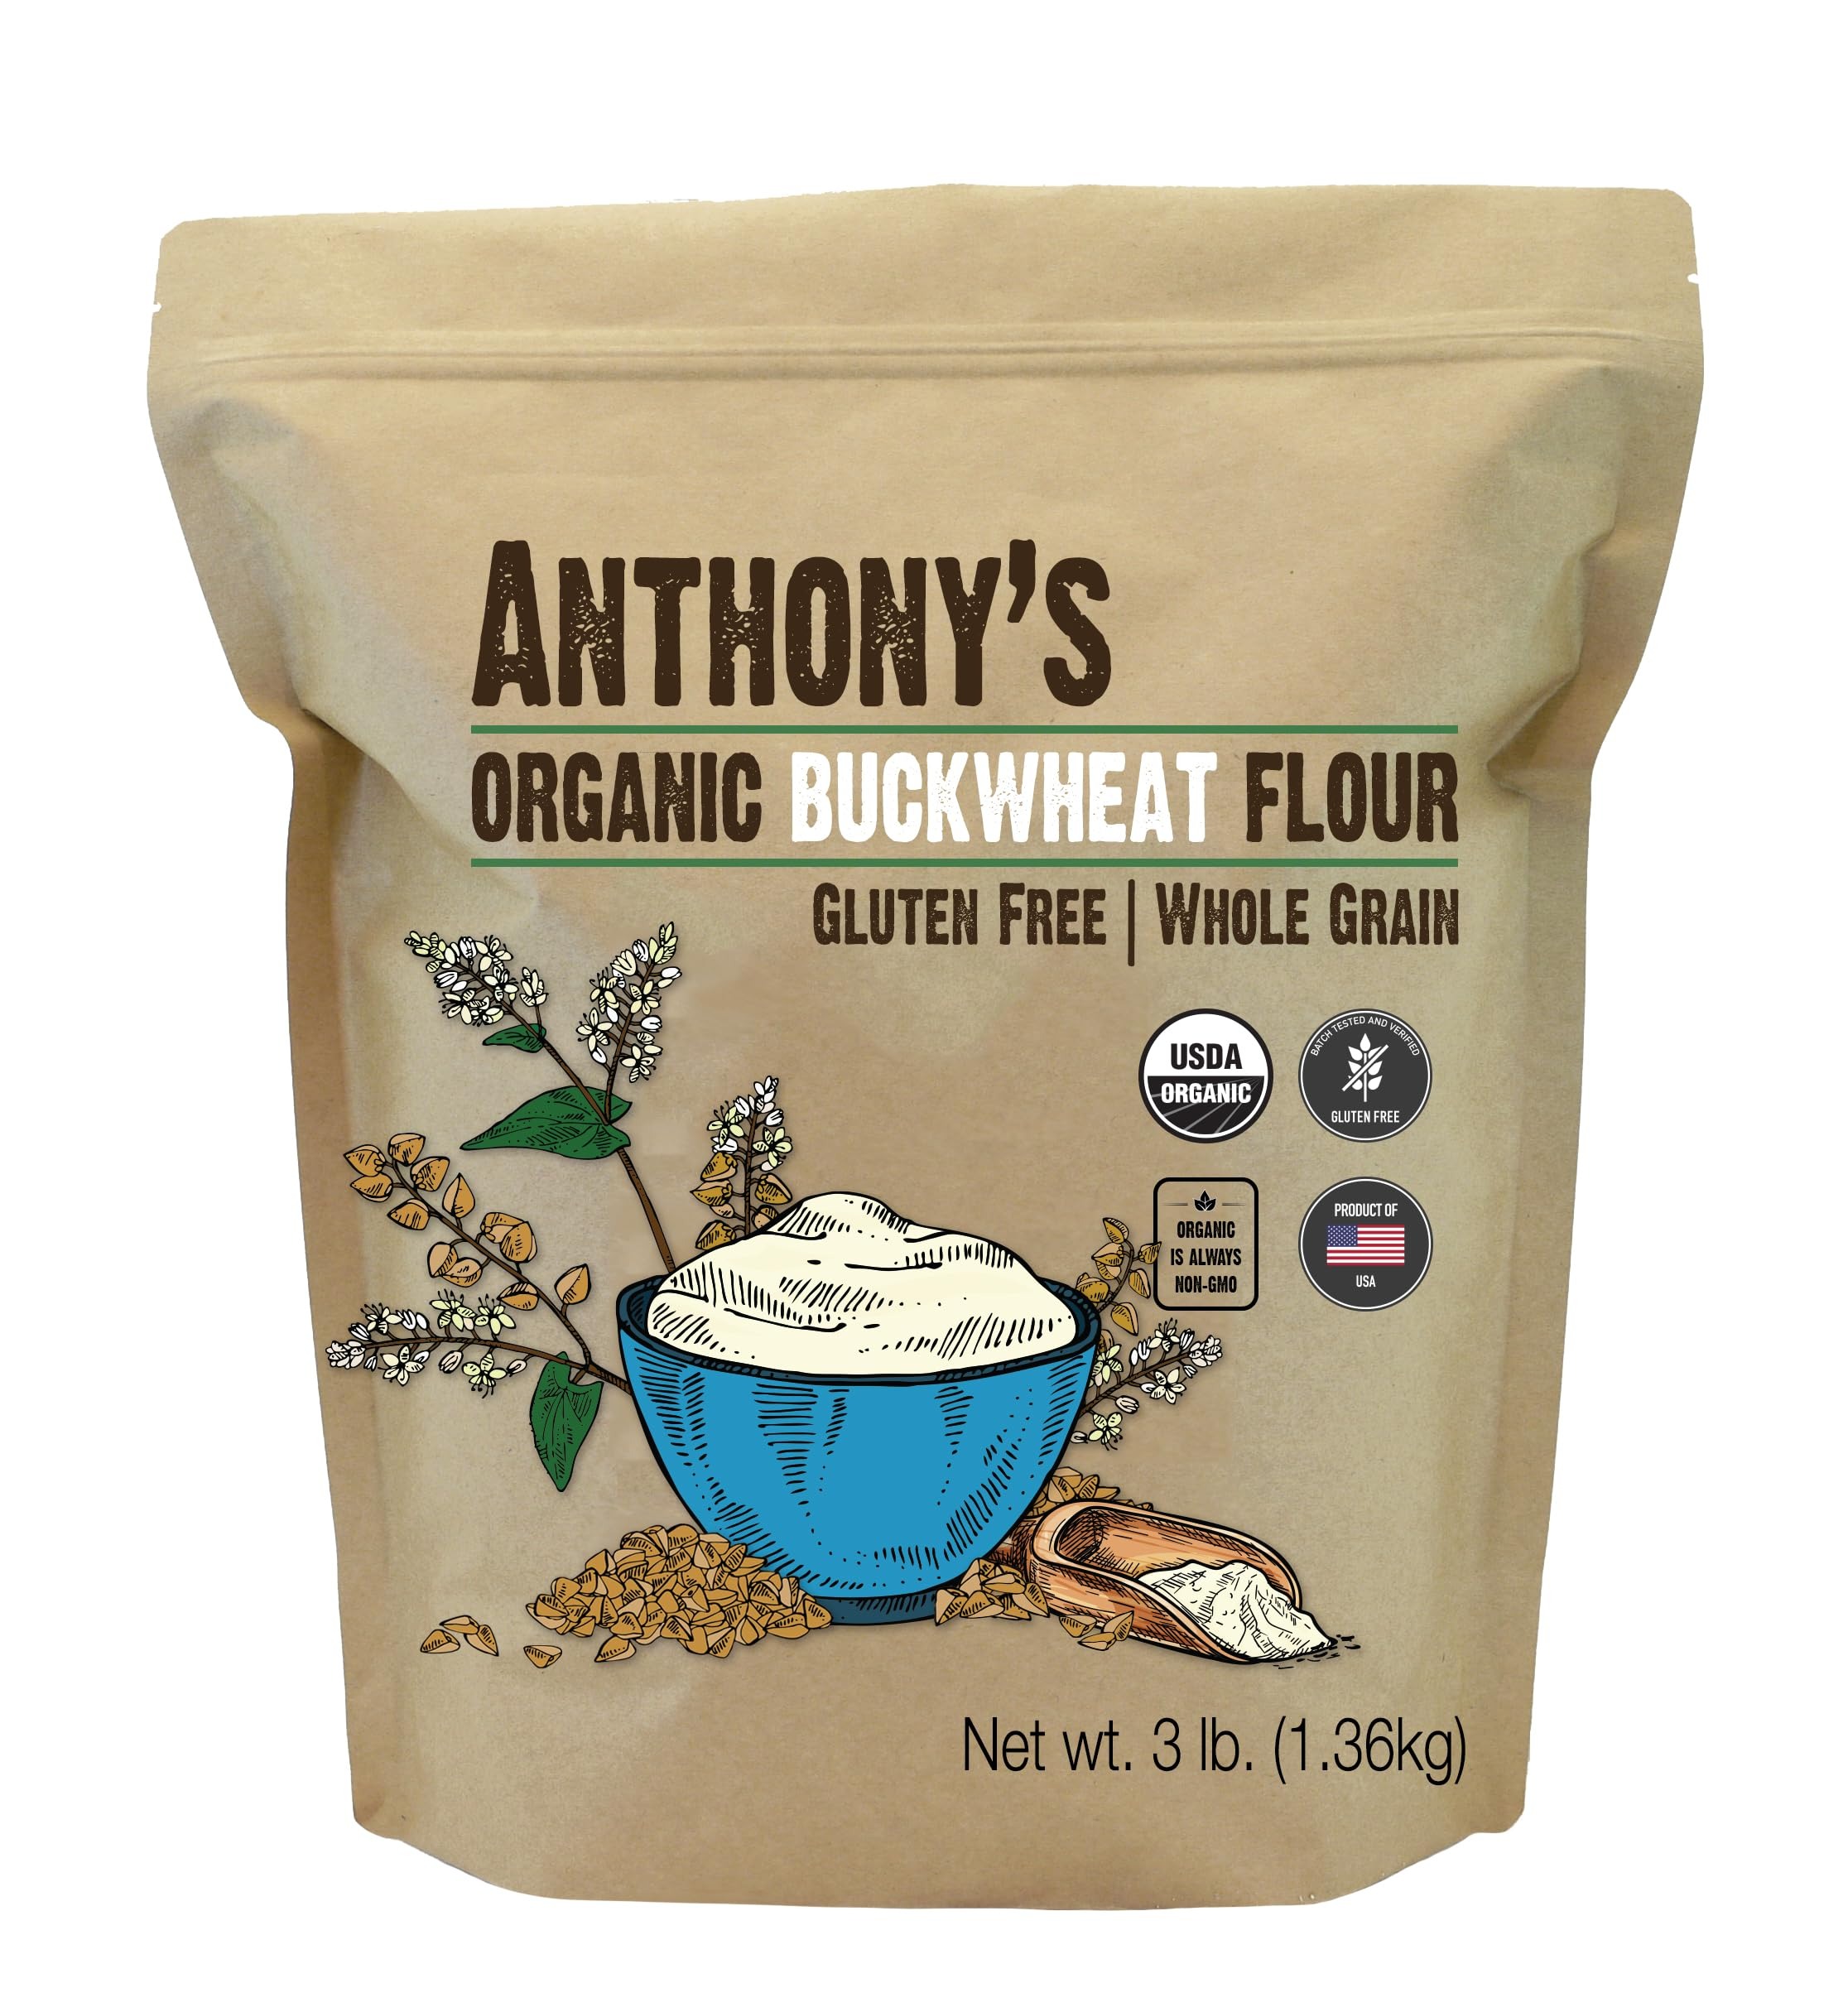
Item Name: Anthony's Organic Buckwheat Flour, 3 lb, Grown in the USA, Gluten Free, Vegan
Bullet Point 1: USDA Certified Organic Buckwheat Flour
Bullet Point 2: Batch Tested and Verified Gluten Free
Bullet Point 3: Non-GMO, Vegan, Gluten Free
Bullet Point 4: Grown & Packed in the USA
Bullet Point 5: Plant Based Gluten Free Flour Alternative
Bullet Point 6: Use it to make pancakes, soba noodles, bread, and more!
Value: 48.0
Unit: Ounce

Price: 26.47